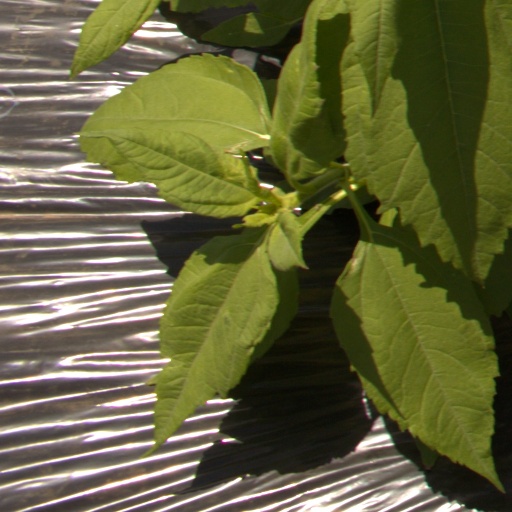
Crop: Jerusalem artichoke